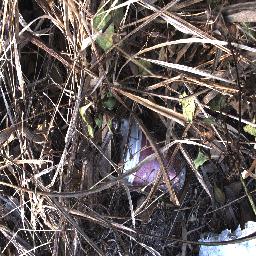
Label: snake_weed